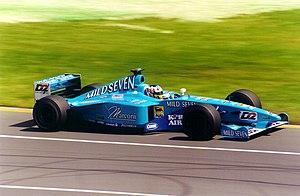
La Benetton B200 est la monoplace de Formule 1 engagée par l'écurie Benetton Formula lors de la saison 2000 de Formule 1. Elle est pilotée par l'Italien Giancarlo Fisichella et l'Autrichien Alexander Wurz tous les deux reconduits par l'écurie italienne pour une troisième saison. Le pilote d'essais est le Japonais Hidetoshi Mitsusada.
Benetton Formula 1 est une écurie de Formule 1 fondée par Luciano Benetton à la suite du rachat de l'écurie anglaise Toleman. Benetton a participé à 260 Grands Prix de Formule 1 entre 1986 et 2001, inscrit un total de 851,5 points en championnat du monde, remporté 27 victoires, obtenu 102 podiums, 15 pole positions et 36 meilleurs tours en course.
Le Grand Prix d'Australie de Formule 1 2000 s'est tenu le 12 mars à Albert Park sur le circuit international de Melbourne.
Playlife est une entreprise de prêt-à-porter, basée à Trévise en Italie. La compagnie appartient à la famille Benetton et est la branche sportive du groupe.